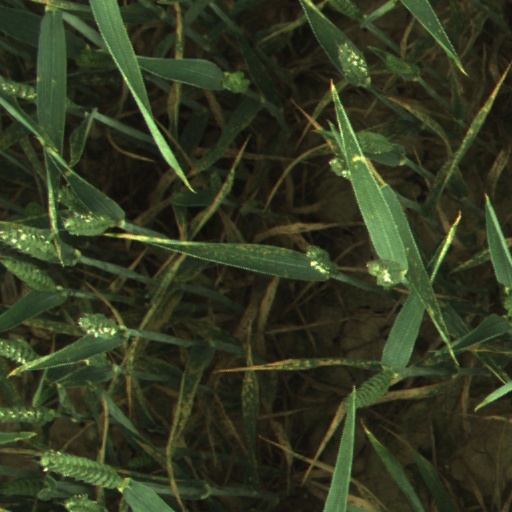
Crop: wheat